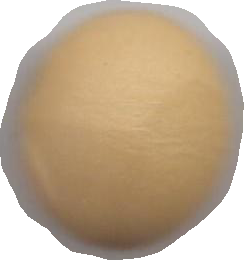
Variety: Dega